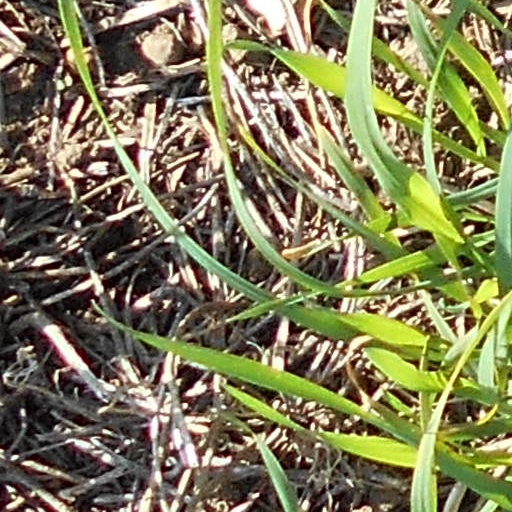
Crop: wheat